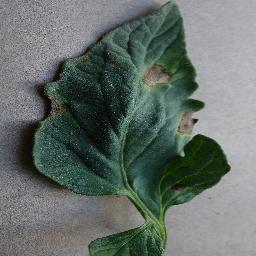
Label: Tomato___Early_blight